María Jesús Montero

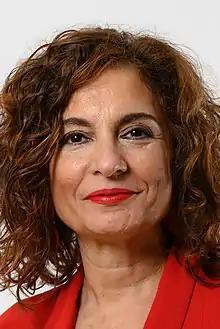
María Jesús Montero

Montero was chosen by prime minister Pedro Sánchez, following the motion of no confidence that the PSOE presented against the previous government of Mariano Rajoy (PP) and that was approved by the Congress of Deputies on 1 June 2018, to be Finance Minister in new Spanish cabinet. Felipe VI sanctioned by royal decree of June her appointment as the first female holder of the portfolio of Minister of Treasury of Spain. On 7 June she took office as Minister before the King at Palace of Zarzuela.